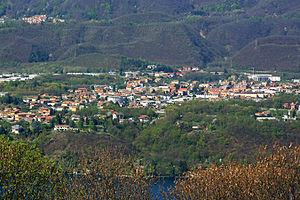
San Maurizio d'Opaglio est une commune italienne de la province de Novare dans la région Piémont en Italie.